Bündner Wirren

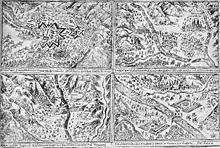
Drawings of the League/Duke Henri de Rohan invasion of the Valtellina.

Emboldened by the murder of Pompeius Planta, the Protestant forces in the Three Leagues assembled an army to retake the Valtellina and other subject lands. The army was thrown together from a number of villages and was poorly armed and led. They slowly marched toward Bormio. However, before they even reached the town, the army disintegrated and the remnants returned to the Leagues. This attempted invasion gave the Spanish and Austrians an excuse to invade the Leagues. By the end of October, Spain and Austria had occupied all of Graubunden. The allied Swiss Confederation was divided along religious lines and only Bern and Zurich sent help. The Catholic central Swiss cantons intervened under the abbot of Disentis on the side of the Spaniards and Austrians. In January 1622, Graubünden had to cede the Müstair, the Lower Engadine, and Prättigau valleys. The treaty also forbade the Protestant religion in these valleys. In response, in 1622, the Prättigau valley rebelled against the Austrians and drove them out of the valley. The Austrians invaded the valley twice more, attempting to reimpose the Catholic faith, in 1623-24 and 1629–31.